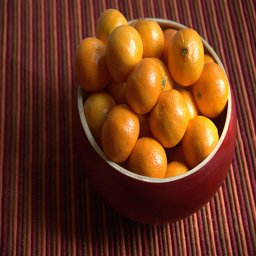
A red bowl filled with tangerines on top of a colorful table.
a bowl of oranges on a covered table
A bowl of ripe oranges on a striped placemat.
a bowl of oranges arranged artistically in a bowl
A red bowl completely filled with small oranges.